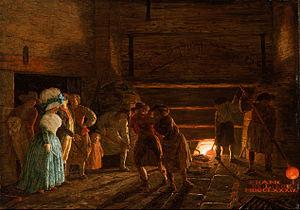
Le baroque mosan, également appelé baroque de la Principauté de Liège, baroque liégeois ou encore baroque de Liège-Aix-la-Chapelle, est une variante régionale du style baroque qui prospéra, en particulier dans le XVIIIᵉ siècle, dans la Principauté de Liège et dans la région des villes d’Aix-la-Chapelle et de Maastricht. Les principaux foyers de ce style étaient les villes de Liège, Aix-la-Chapelle et Maastricht avec des sous-centres Spa, Verviers, Eupen, Montjoie, Vaals, Hasselt et Saint-Trond. Le baroque mosan, comme le baroque des Pays-Bas méridionaux, occupe une position intermédiaire entre le classicisme hollandais strict, d’une part et le rococo et le baroque français et allemand, beaucoup plus élaborés. Ce mouvement artistique s'est développé principalement dans l'architecture locale et les arts appliqués au cours de la seconde moitié du XVIIIᵉ siècle.